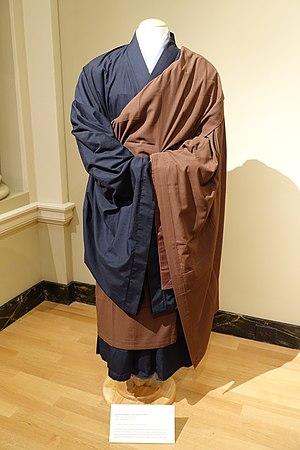
Le kolomo est le nom donné au vêtement du moine et de la nonne zen. Il s'agit d'un kimono à manches longues, le plus souvent en coton, et en général de couleur noire.